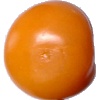
Label: Tomato Yellow 1